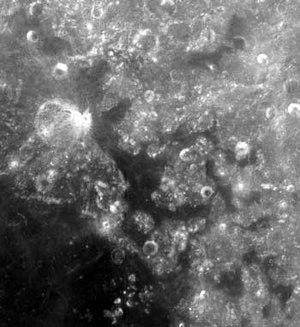
Mare Anguis est une Mare lunaire située sur la face visible de la Lune, d'un diamètre d'environ 150 km. Située dans le bassin de Crisium, Mare Anguis a été formée pendant la période du Nectarien.